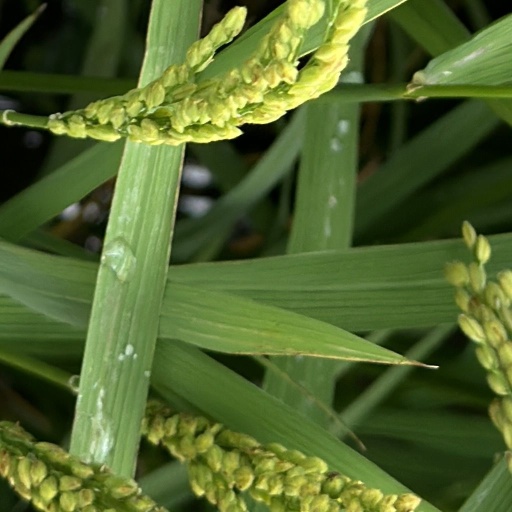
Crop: rice